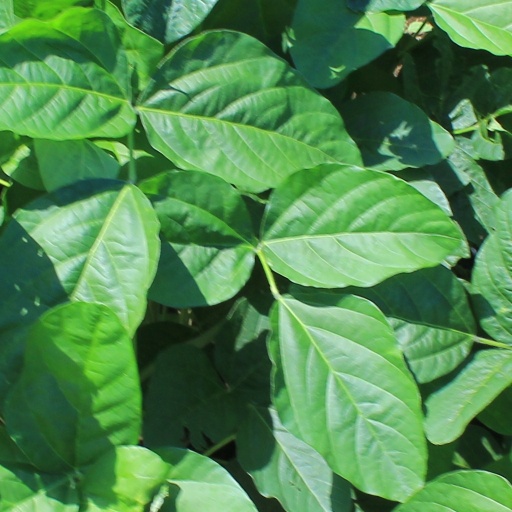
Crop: soybean